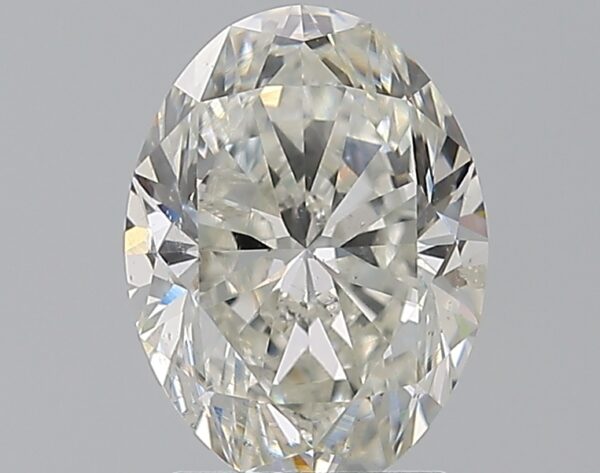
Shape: oval
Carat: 2
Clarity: SI2
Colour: F
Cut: VG
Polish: EX
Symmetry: EX
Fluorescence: VS
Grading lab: GIA
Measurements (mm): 9.32 x 7 x 4.54